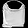
Label: Bag